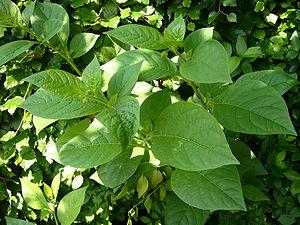
Les plantes toxiques pour les équidés sont des plantes qui peuvent causer des troubles aux Équidés, chevaux, poneys, zèbres ou ânes, qui les ingèrent. Selon le type de plante, la quantité ingérée et le poids de l'animal, ces troubles peuvent aller de symptômes bénins à la mort en quelques heures.
La belladone est une plante herbacée vivace de la famille des Solanacées. Elle est parfois appelée « belle cerise », « belle-dame », « bouton noir », « cerise de juif », « cerise du diable », « cerise empoisonnée », « guigne de côte », « herbe empoisonnée », « mandragore baccifère », « morelle furieuse », « morelle marine », « morelle perverse » ou encore « permenton ».